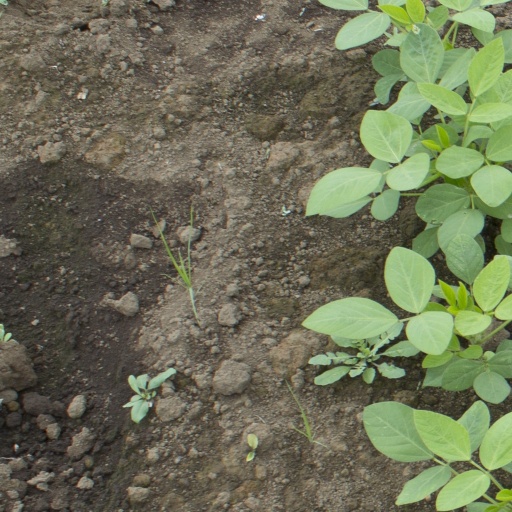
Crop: soybean